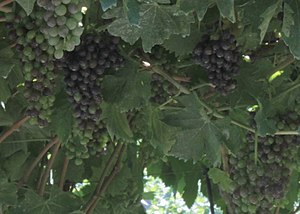
Corvina (druesort)
Klaser med Corvinadruer i Valpolicella-regionen
Corvina er en druesort, som udgør hovedparten af druesammensætningen i den klassiske vin Amarone.